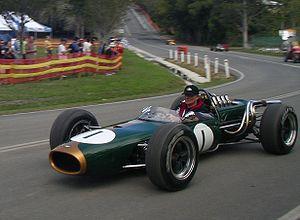
La Brabham BT19 est une monoplace de Formule 1 conçue par l'ingénieur australien Ron Tauranac pour l'écurie Brabham. La BT19 est engagée en 1966 et en 1967. Elle permet à Jack Brabham de remporter son troisième titre de champion du monde des pilotes en 1966. Brabham fait souvent référence à la BT19 en l'appelant « [mon] vieux clou ». C'est la première monoplace à permettre à un pilote de remporter une course en Formule 1 sur une voiture portant son nom.